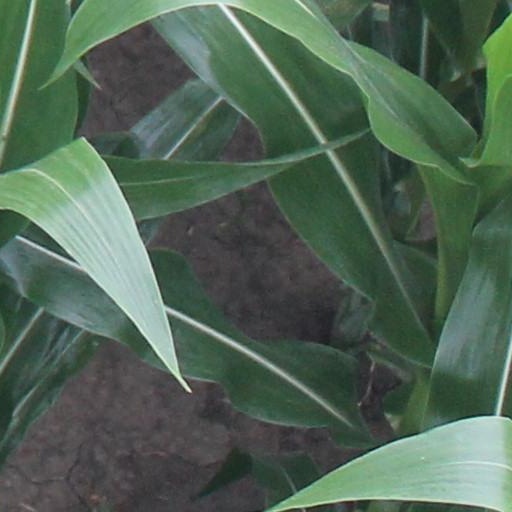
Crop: maize; corn